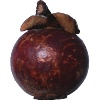
Label: Mangostan 1